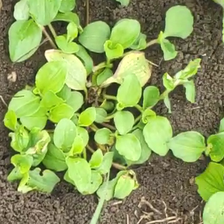
Weed species: Kena_(Commplina_benghalensio)